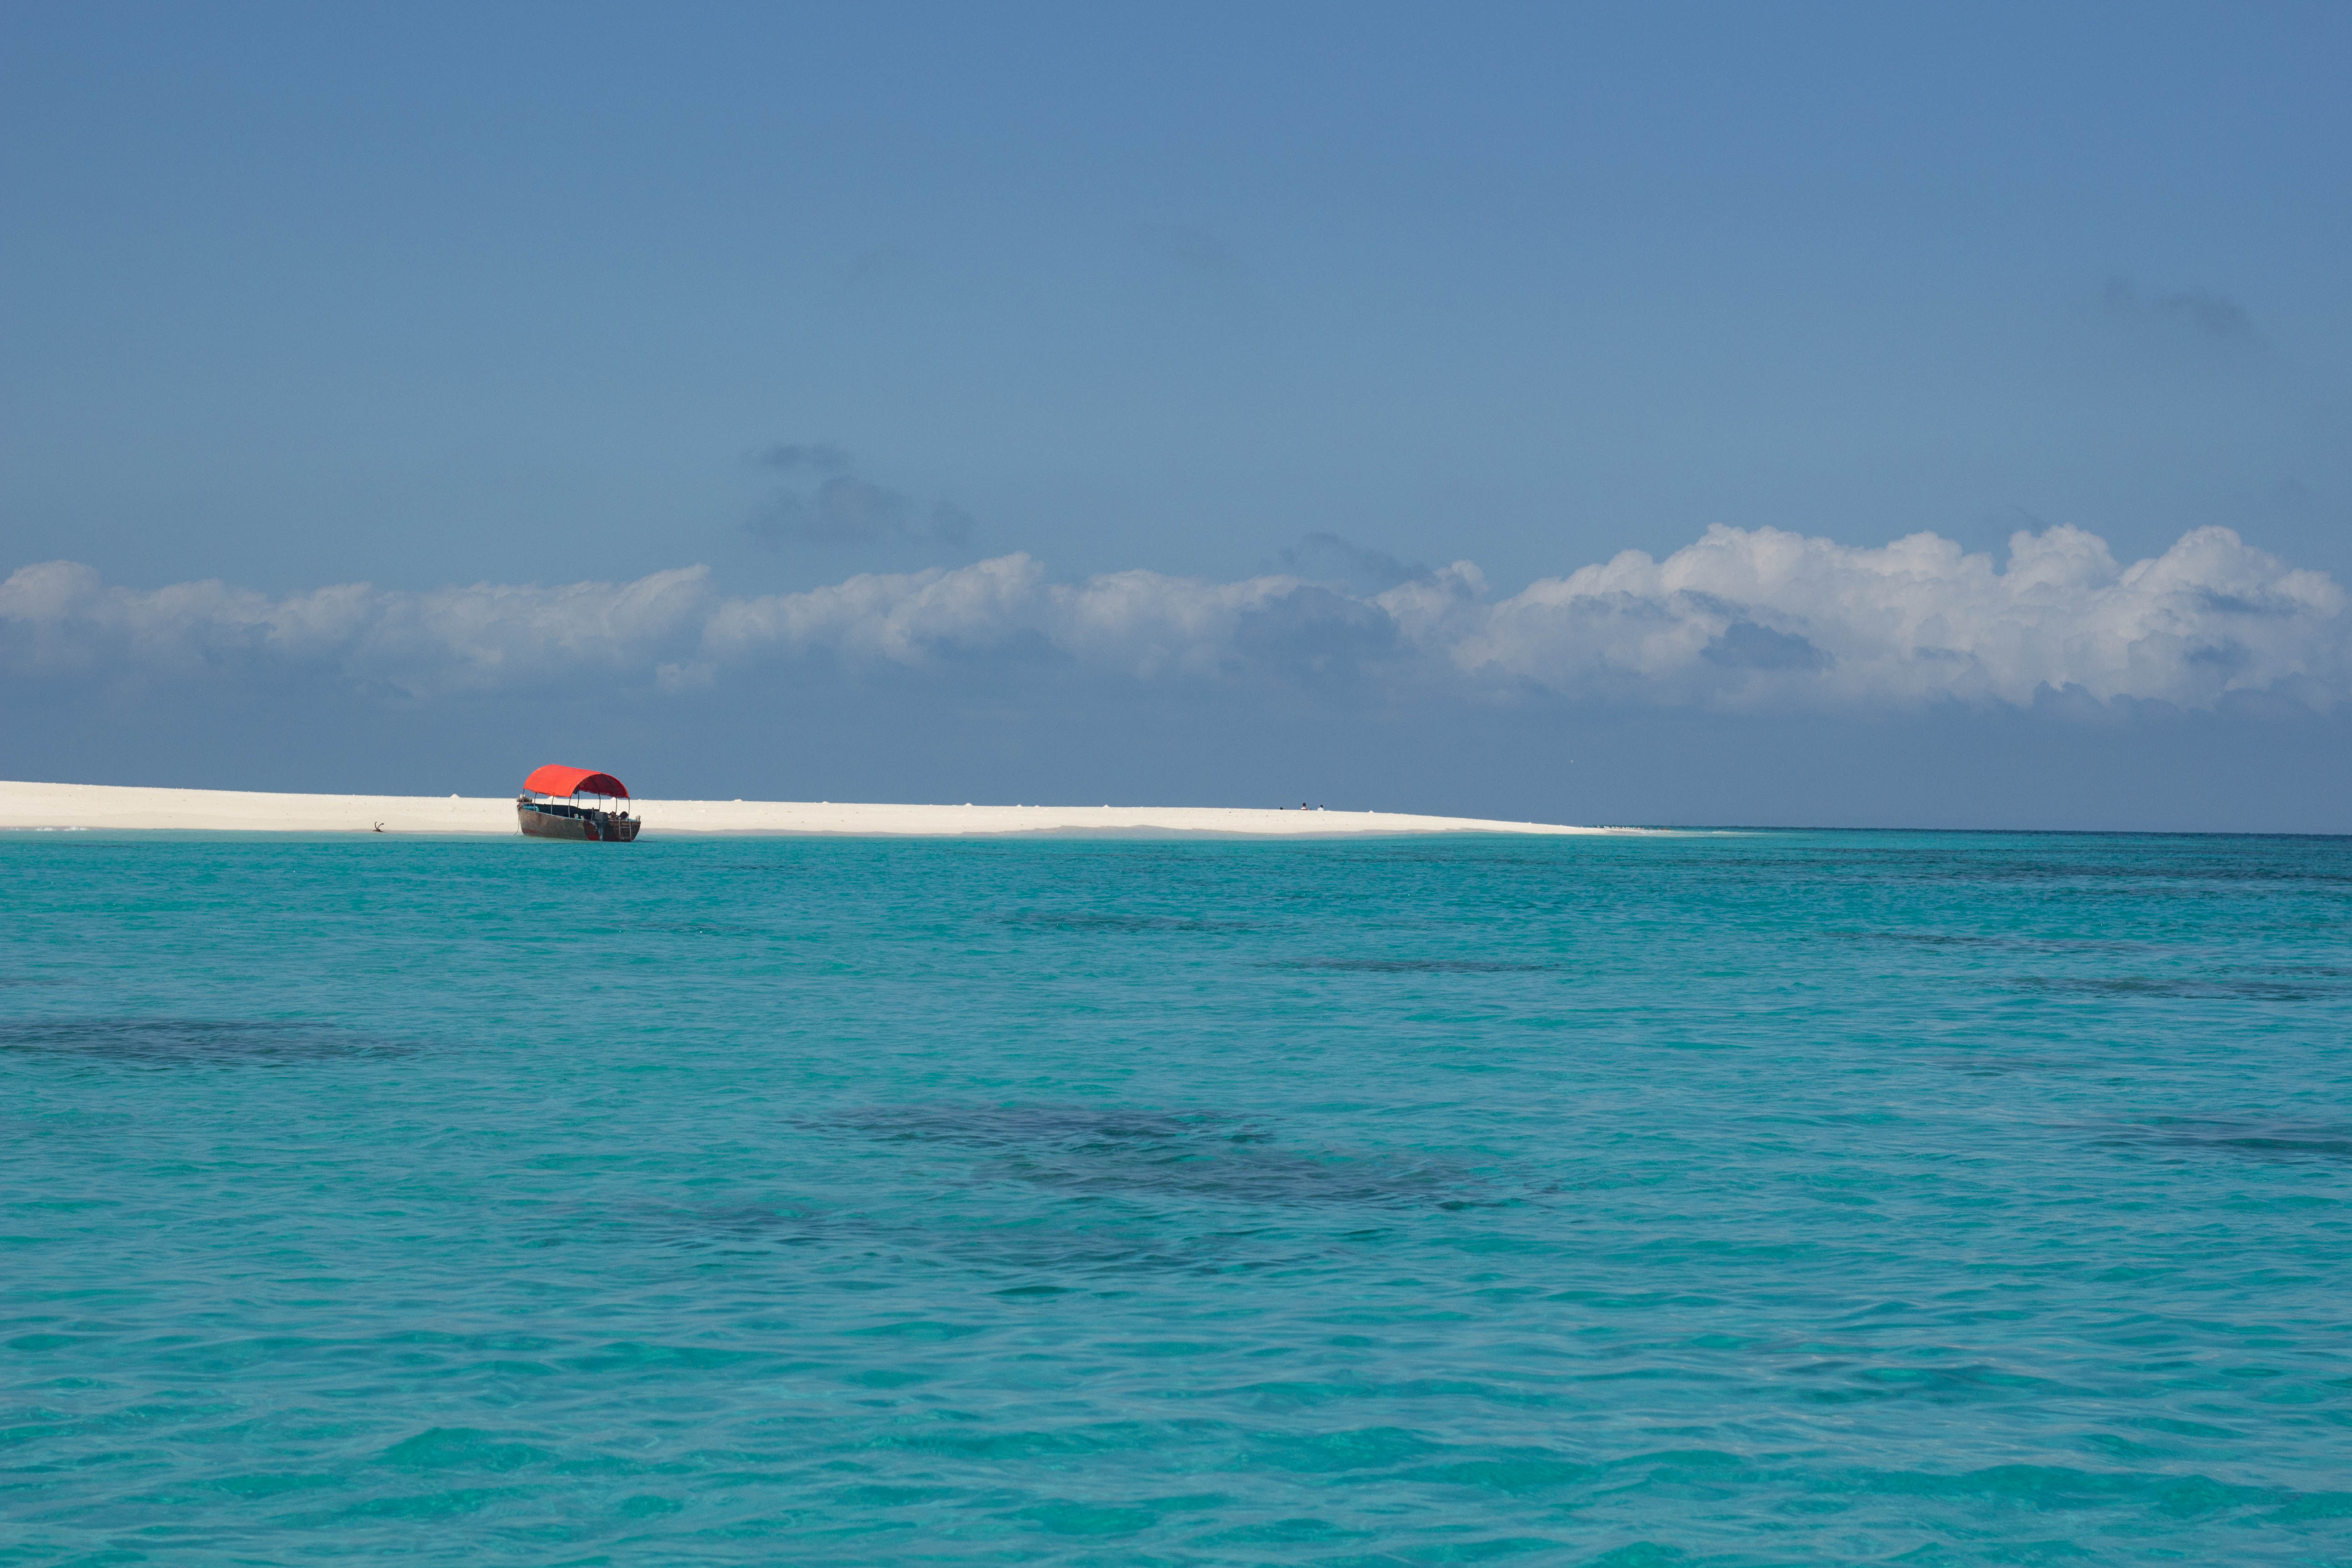
beach, landscape, sea, coast, nature, sand, ocean, horizon, group, bunch, star, shore, wave, floor, animal, photo, summer, vacation, travel, tranquility, vehicle, relax, paradise, holiday, lagoon, bay, island, blue, marina, tourism, leisure, starfish, shell, coral, life, diver, background, boating, under, beauty, horizontal, concept, costa, archipelago, image, caribbean, exotic, seagrass, gorgeous, cape, lido, islet, maldives, under water, caribbean sea, under the sea, central america, wind wave, tropicale, wait for me